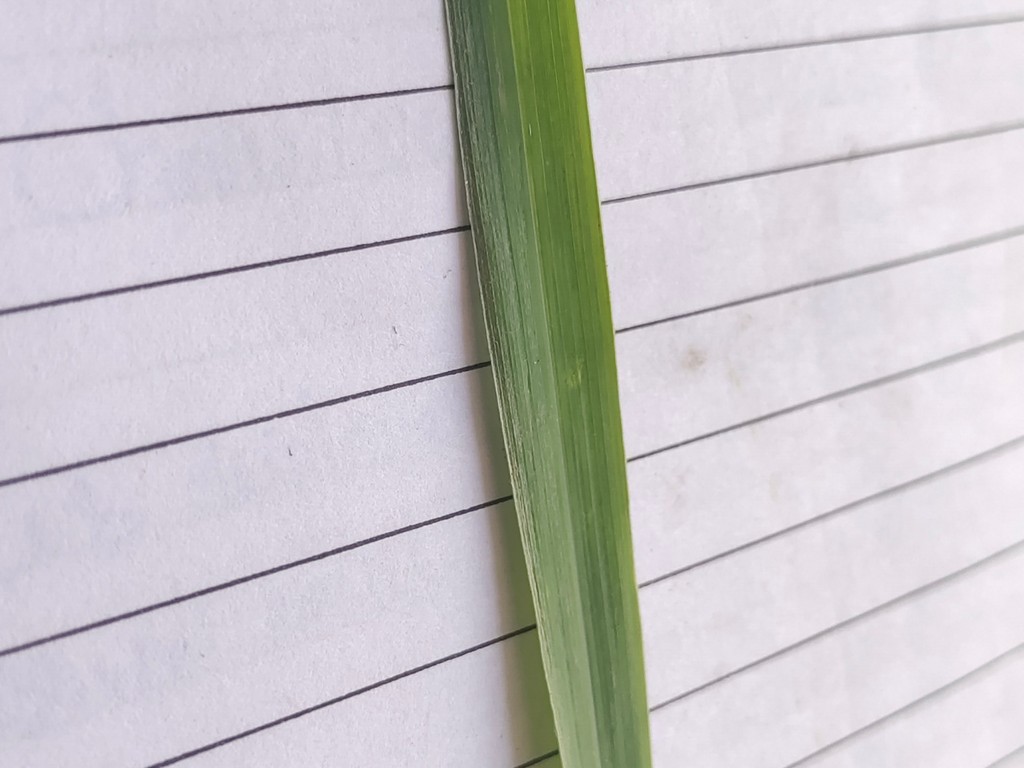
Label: Healthy